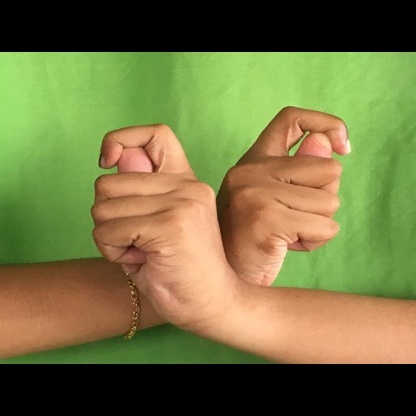
Mudra: Berunda